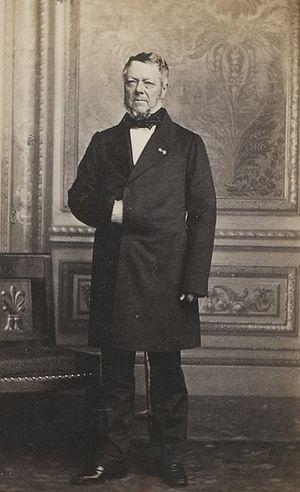
Album des députés au Corps législatif entre 1852-1857.
Justin Haudos est un homme politique français né le 28 janvier 1797 à Reims et décédé le 2 octobre 1864 à Loisy-sur-Marne.
Loisy-sur-Marne est une commune française, située dans le département de la Marne en région Grand Est.